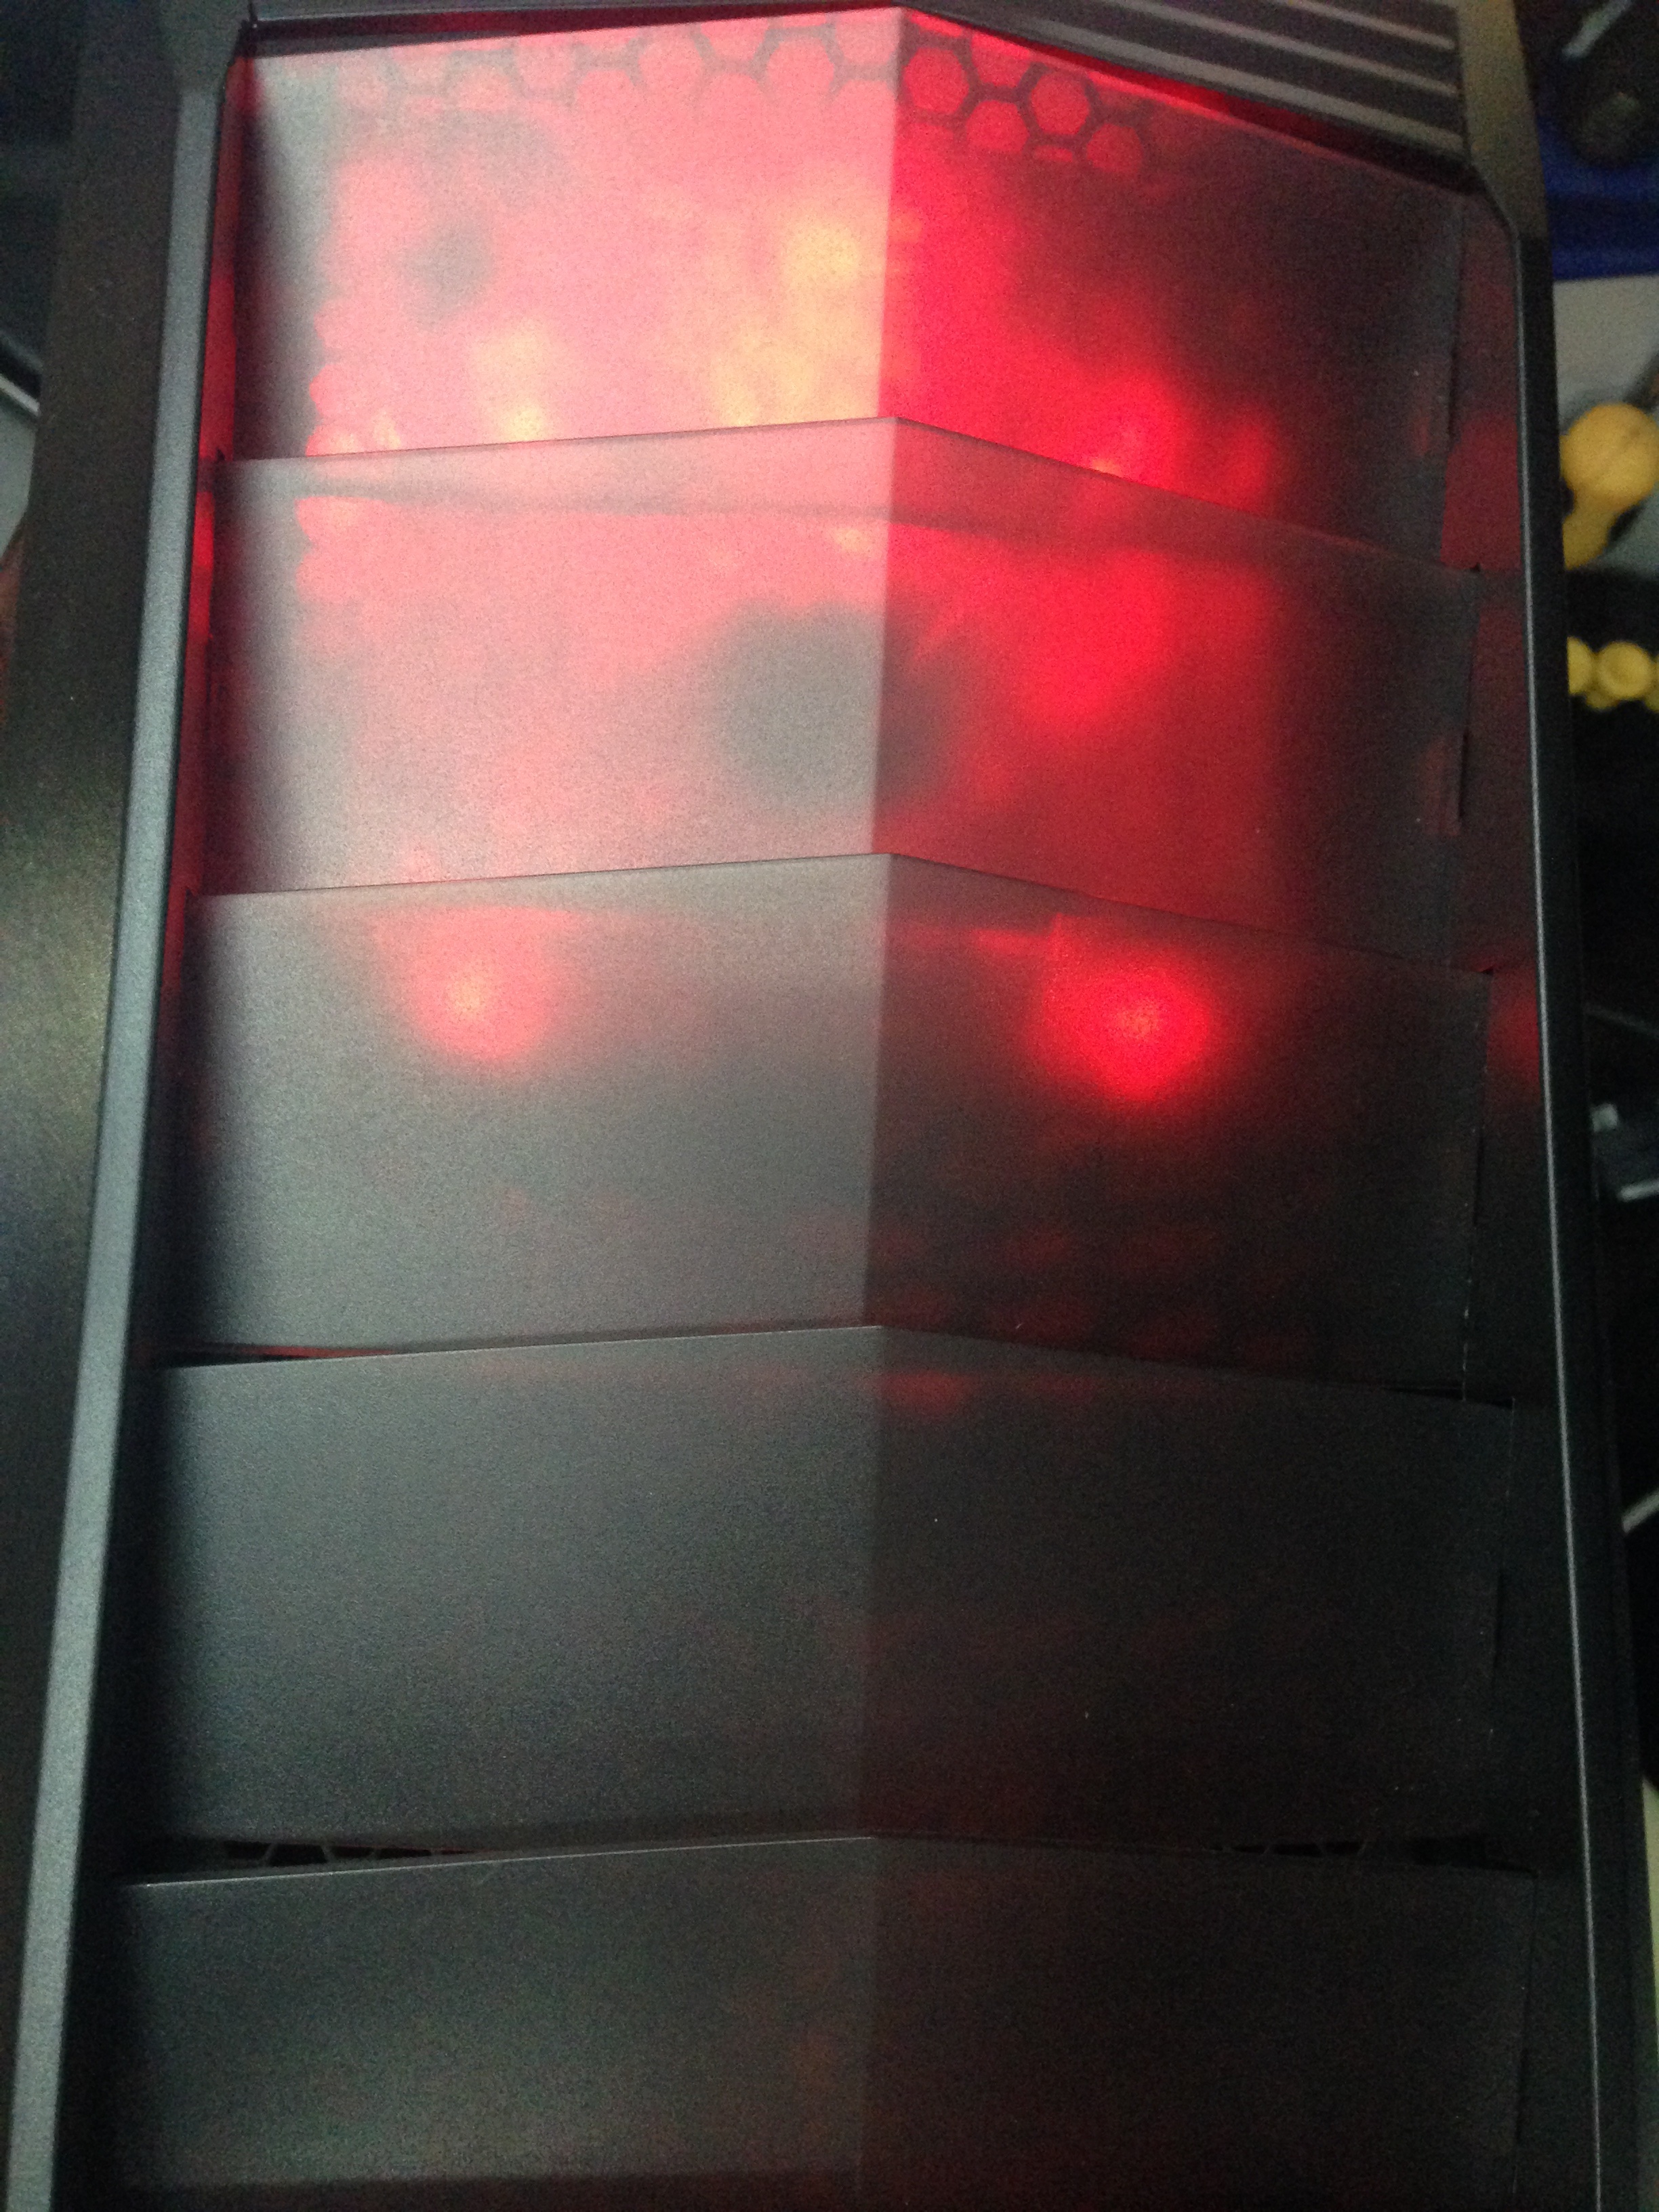
computer, light, window, glass, red, color, signage, lighting, interior design, electronics, components, shape, computer equipment, window covering, display device, flat panel display